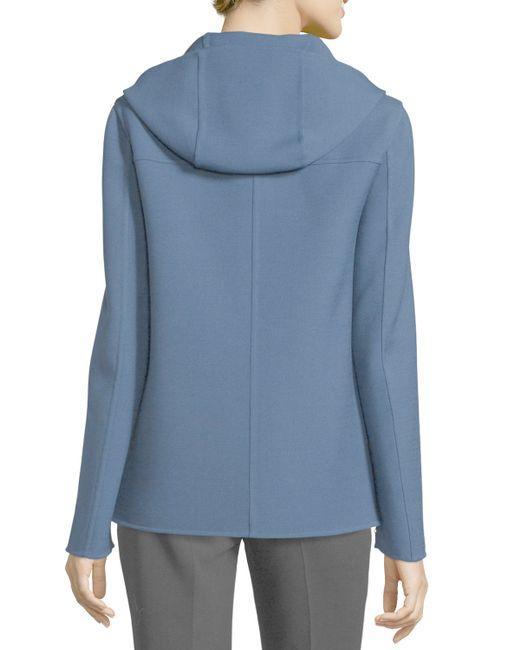
Herren weicher himmelblauer Kapuzenmantel